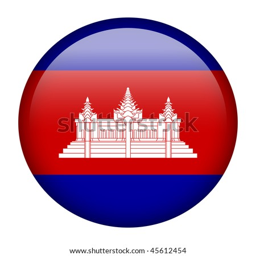
flag button series of all sovereign countries